Echolalia

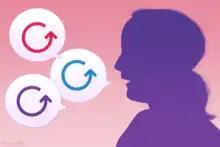

Echolalia is the repetition of vocalizations made by another person; when repeated by the same person, it is called palilalia. In its profound form it is automatic and effortless. It is one of the echophenomena, closely related to echopraxia, the automatic repetition of movements made by another person; both are "subsets of imitative behavior" whereby sounds or actions are imitated "without explicit awareness". Echolalia may be an immediate reaction to a stimulus or may be delayed.